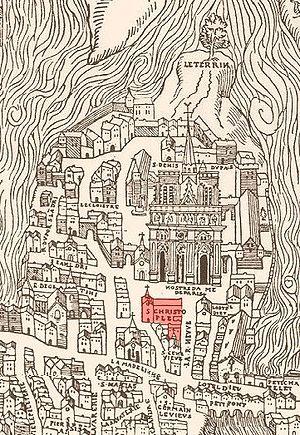
Héloïse, en latin Eloysa, parfois Heloisa ou Heloissa, née vers 1092 et morte le 16 mai 1164, est une intellectuelle du Moyen Âge, épouse d'Abailard et première abbesse du Paraclet. Elle serait la fille née de l'union scandaleuse de Hersende de Champagne, Dame de Montsoreau avec le Grand bouteiller de France Gilbert de Garlande. Chantre de l'amour libre, elle est la deuxième femme de lettres d'Occident dont le nom soit resté et le premier écrivain à affirmer et définir la spécificité du désir féminin.
La flèche de Notre-Dame de Paris est la flèche qui surmonte la croisée du transept de la cathédrale Notre-Dame de Paris.